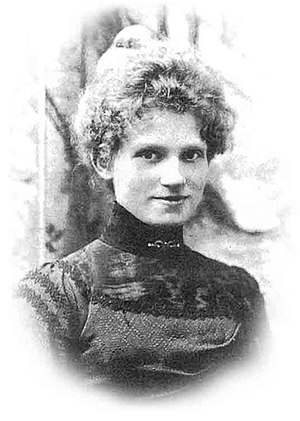
Eline Eriksen
Eline Eriksen var billedhuggeren Edvard Eriksens kone. Hun er mest kendt for at have stået model til kroppen på Den lille Havfrue i København. Før havde hun stået model til flere andre af hans statuer.